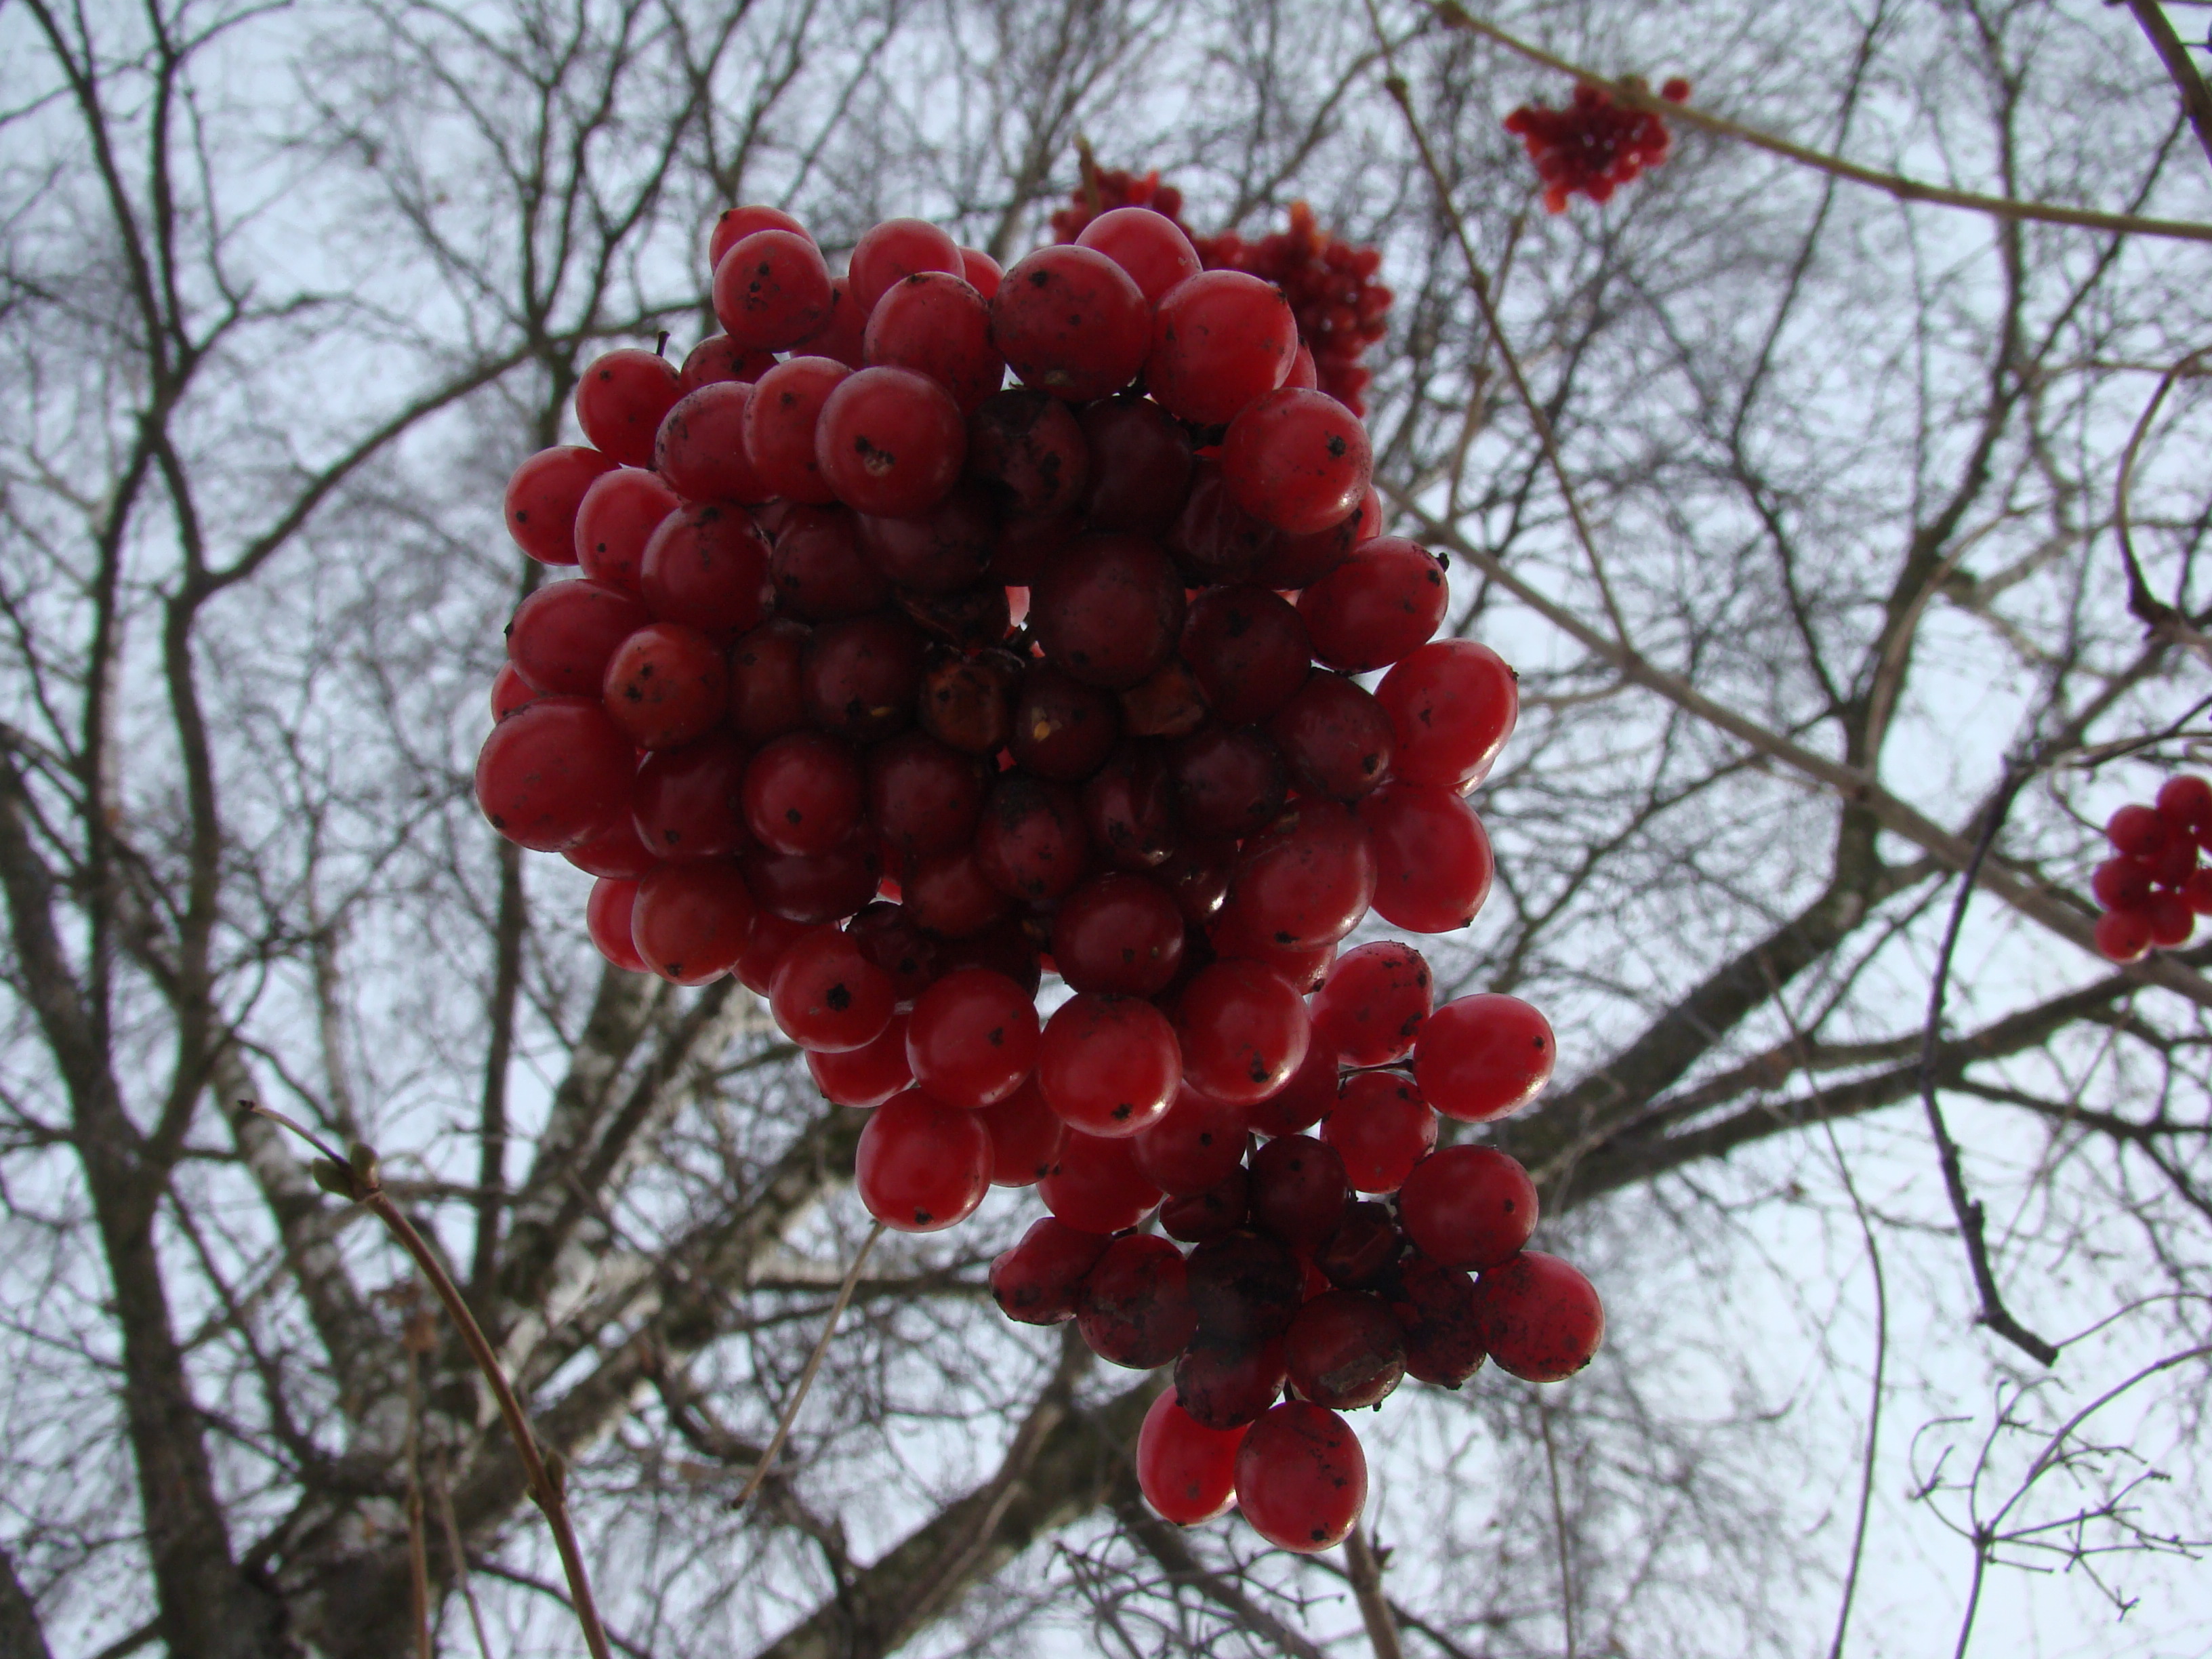
tree, branch, blossom, winter, plant, fruit, berry, flower, food, red, produce, evergreen, flora, shrub, sony, russia, rowan, mywinners, moscowregion, dsc, h9, dsch9, choboty, flowering plant, woody plant, land plant, chinese hawthorn